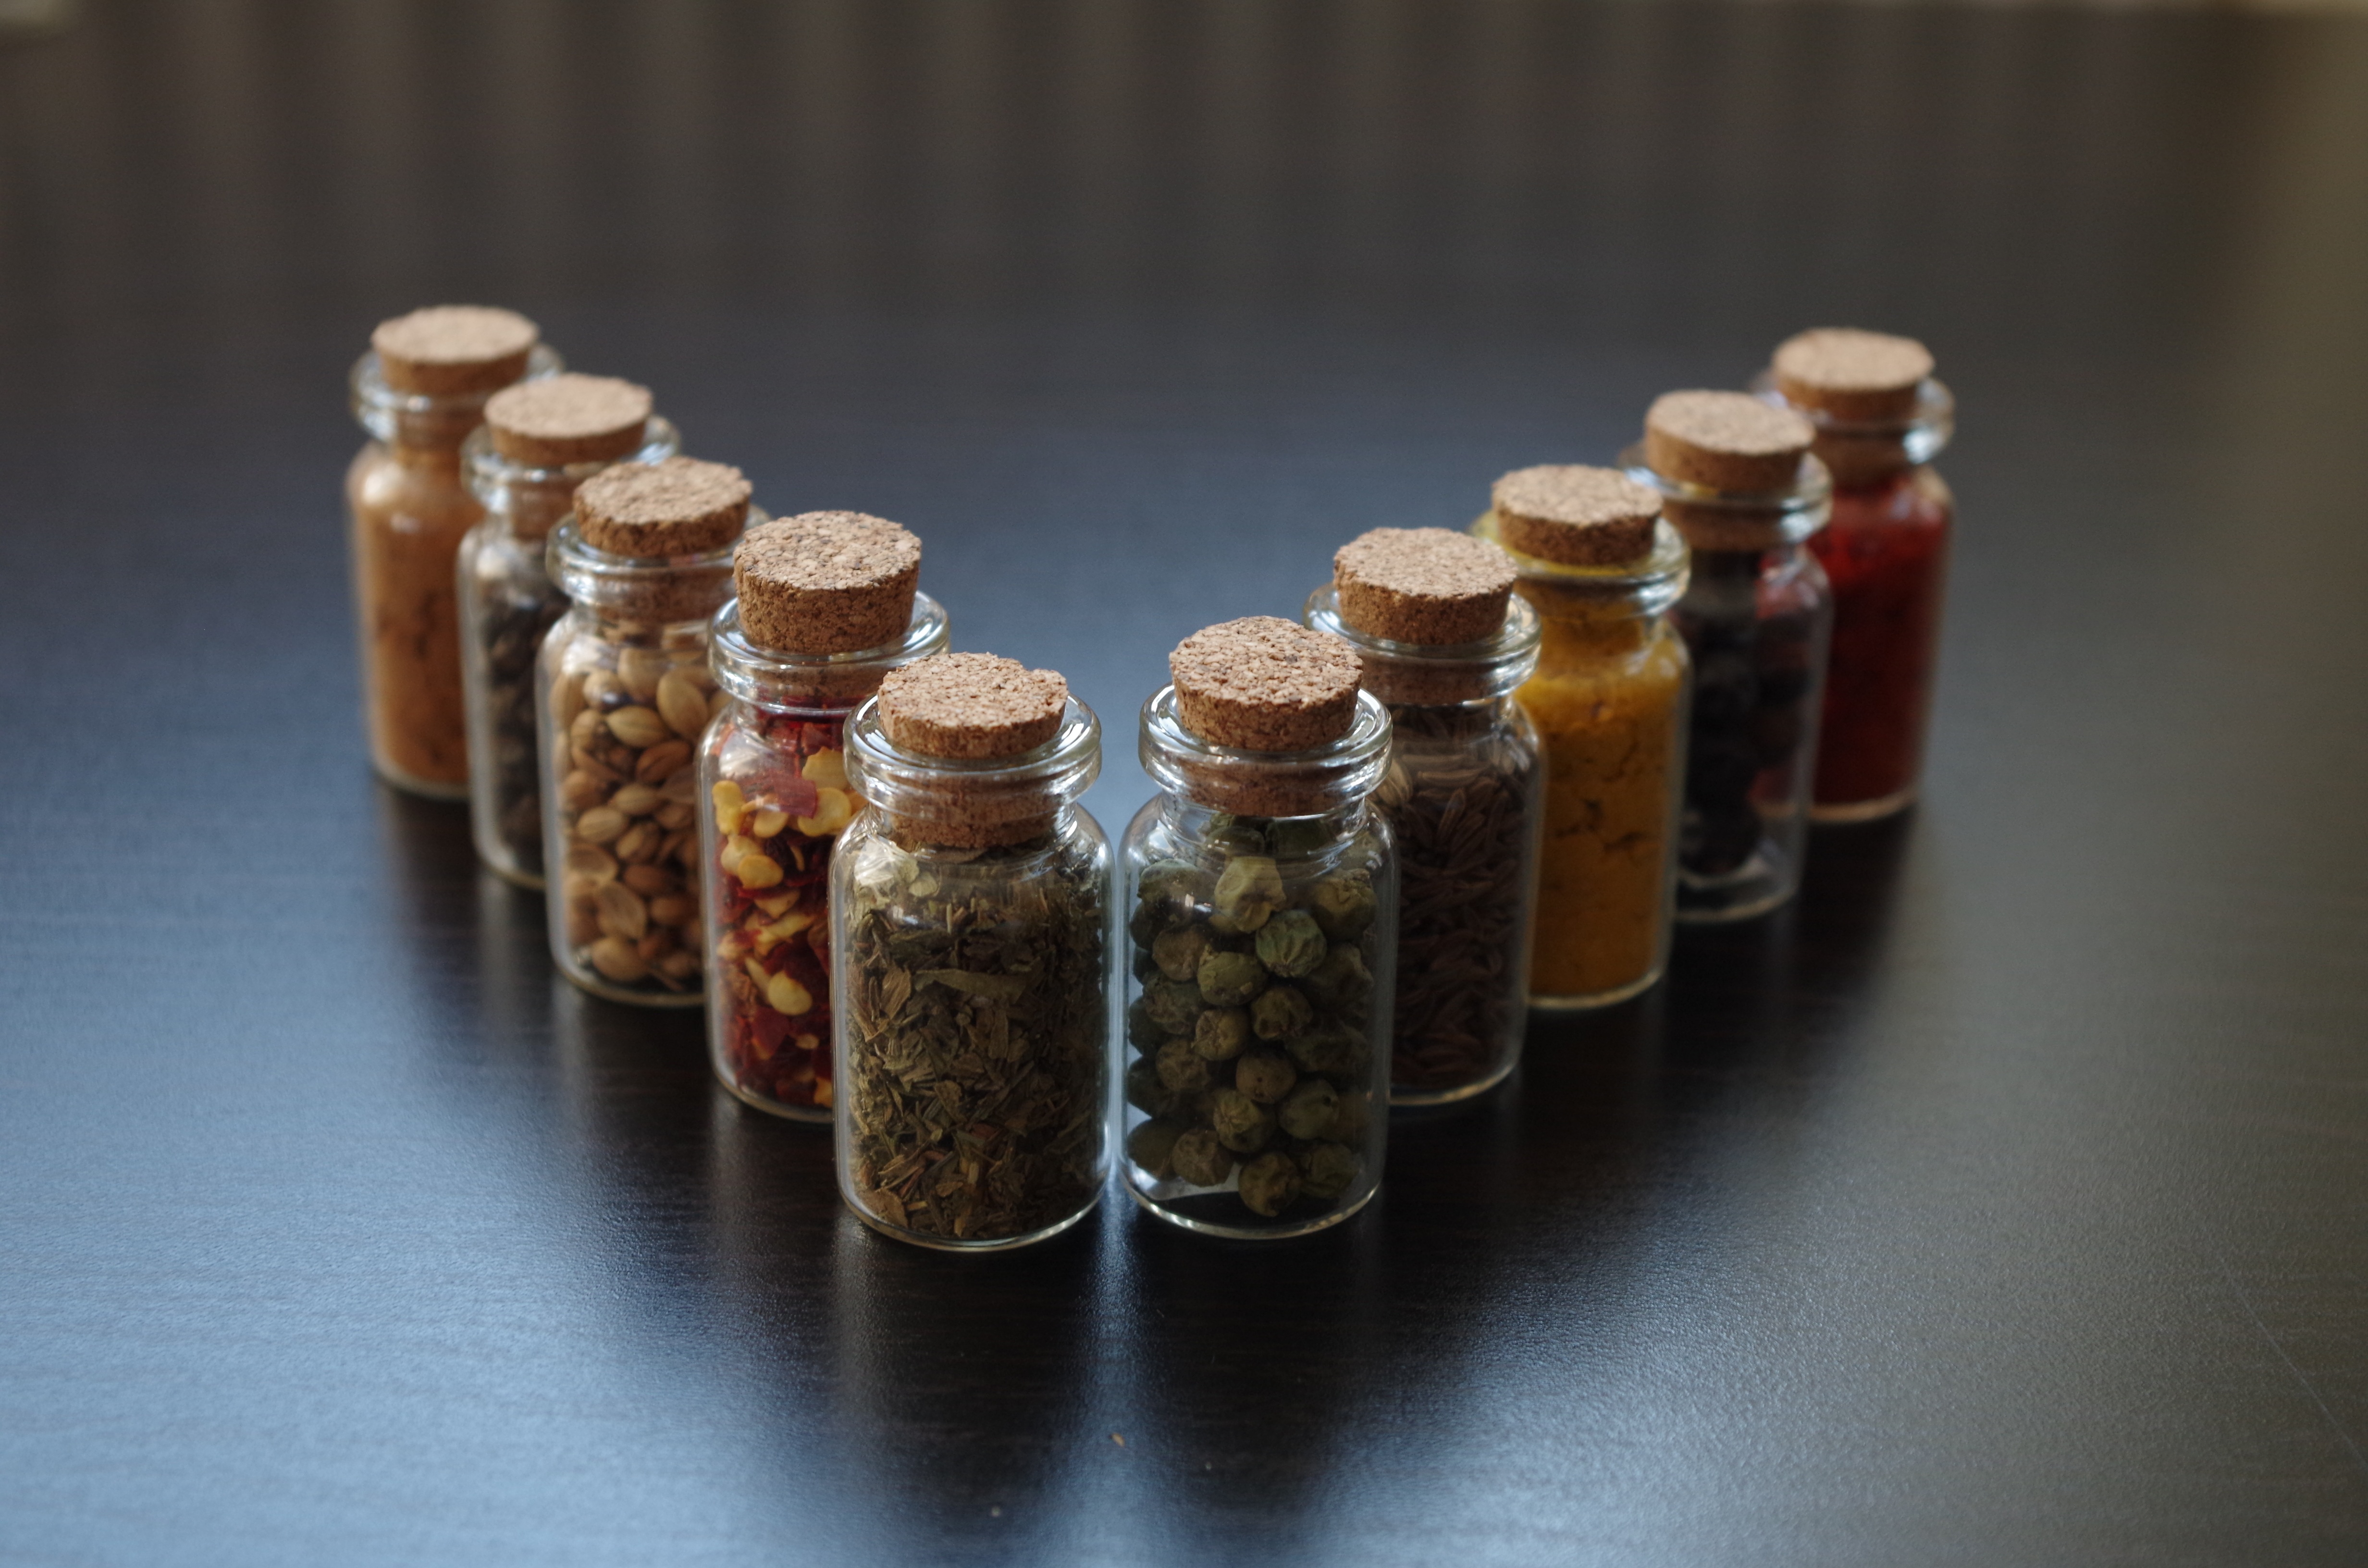
pepper, cooking, bottle, ammunition, macro photography, gun accessory